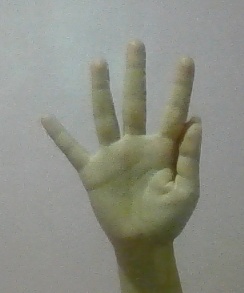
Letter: sheen